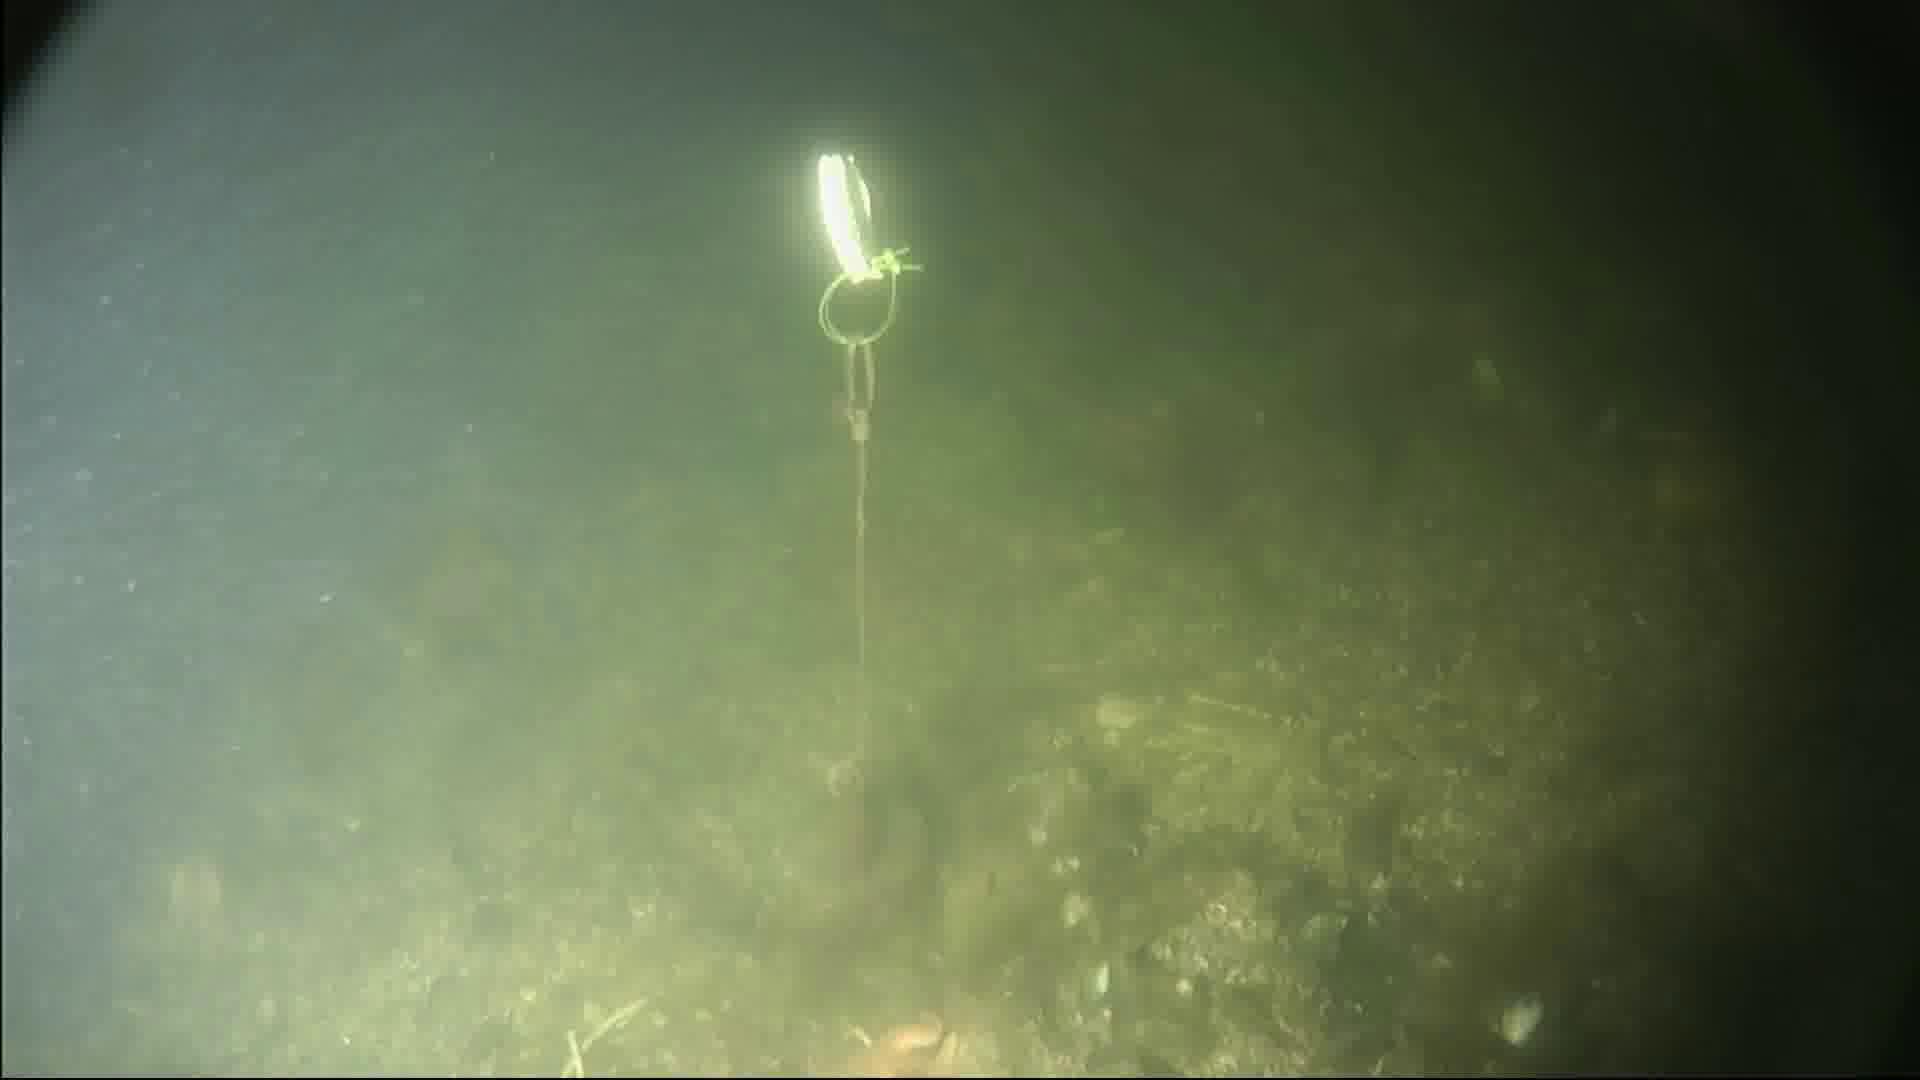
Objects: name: starfish
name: crab